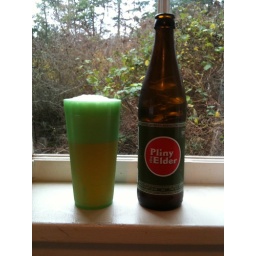
pliny in a plastic cup at 9:45am on 11.23.09